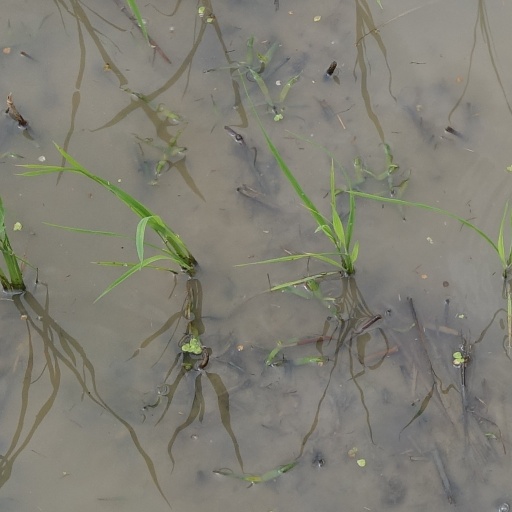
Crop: rice